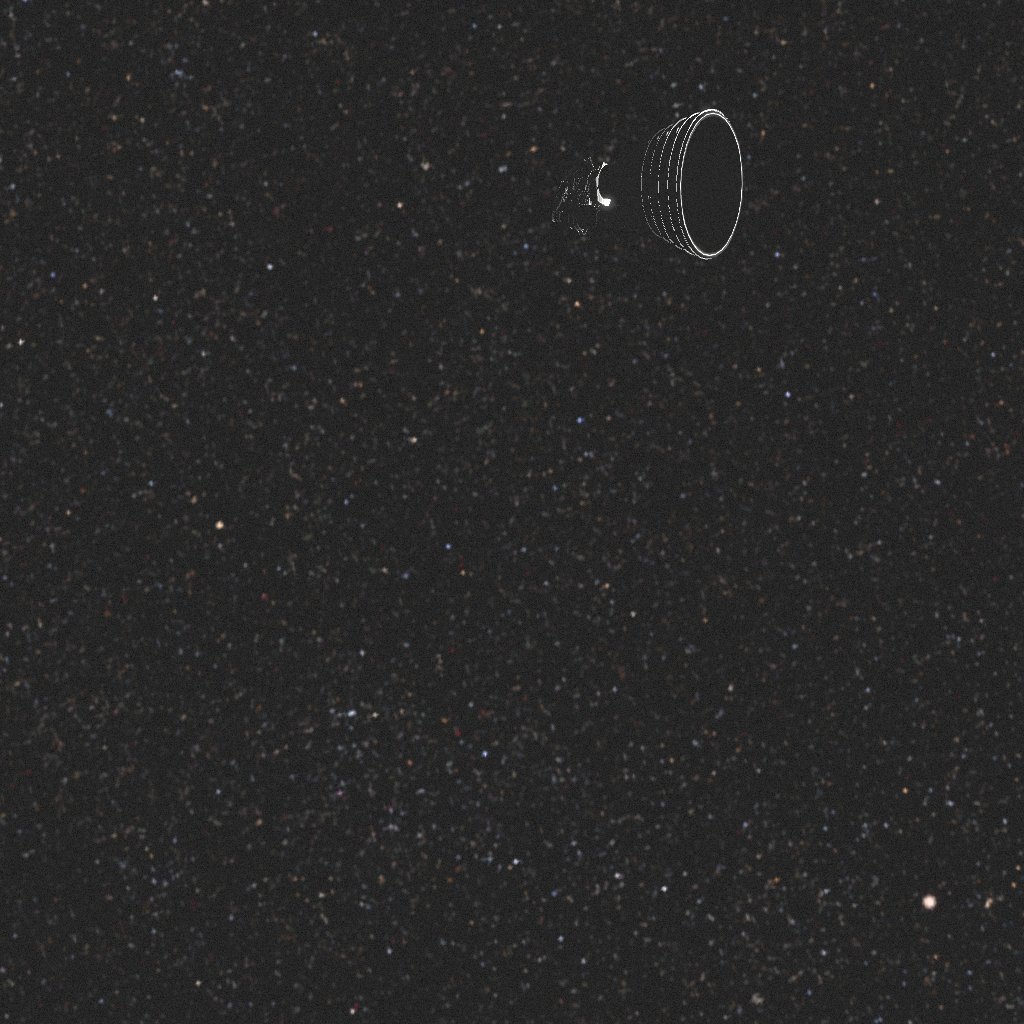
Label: debris